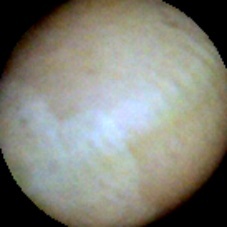
Label: Intact